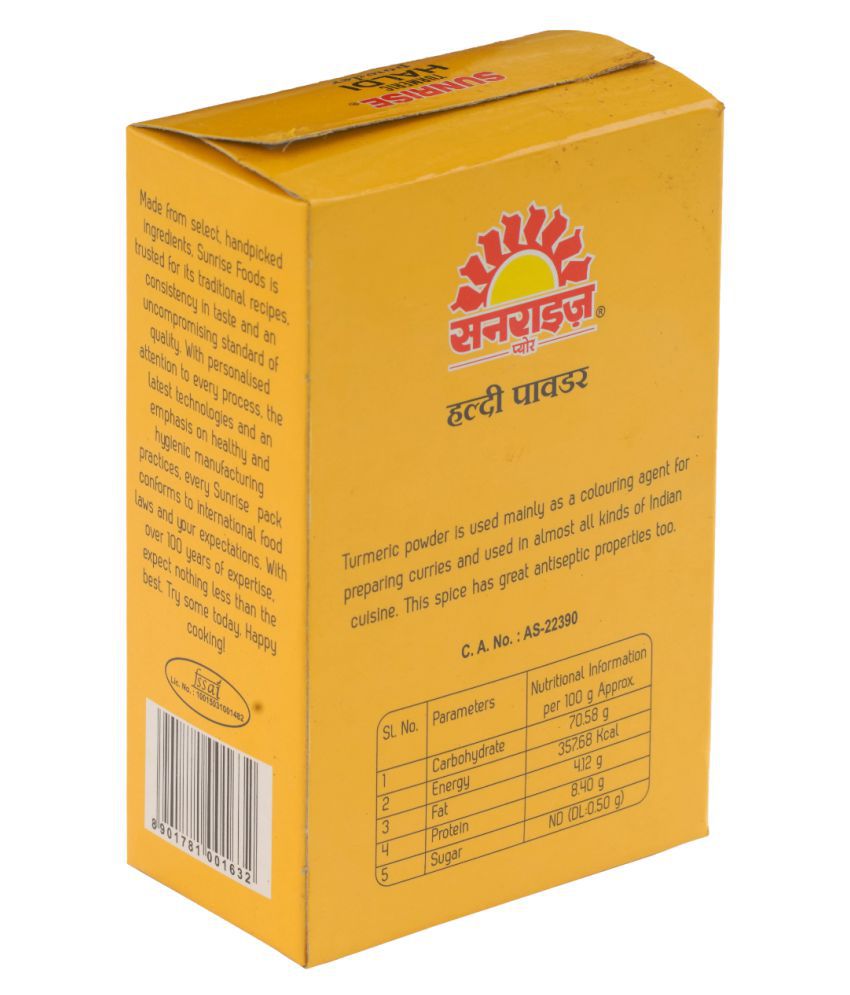
Label: cardboard